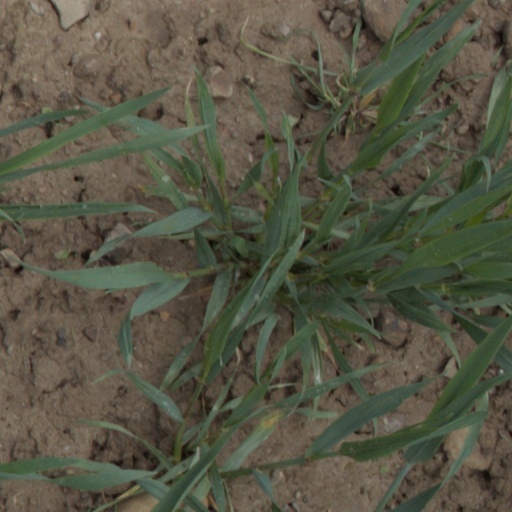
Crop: wheat